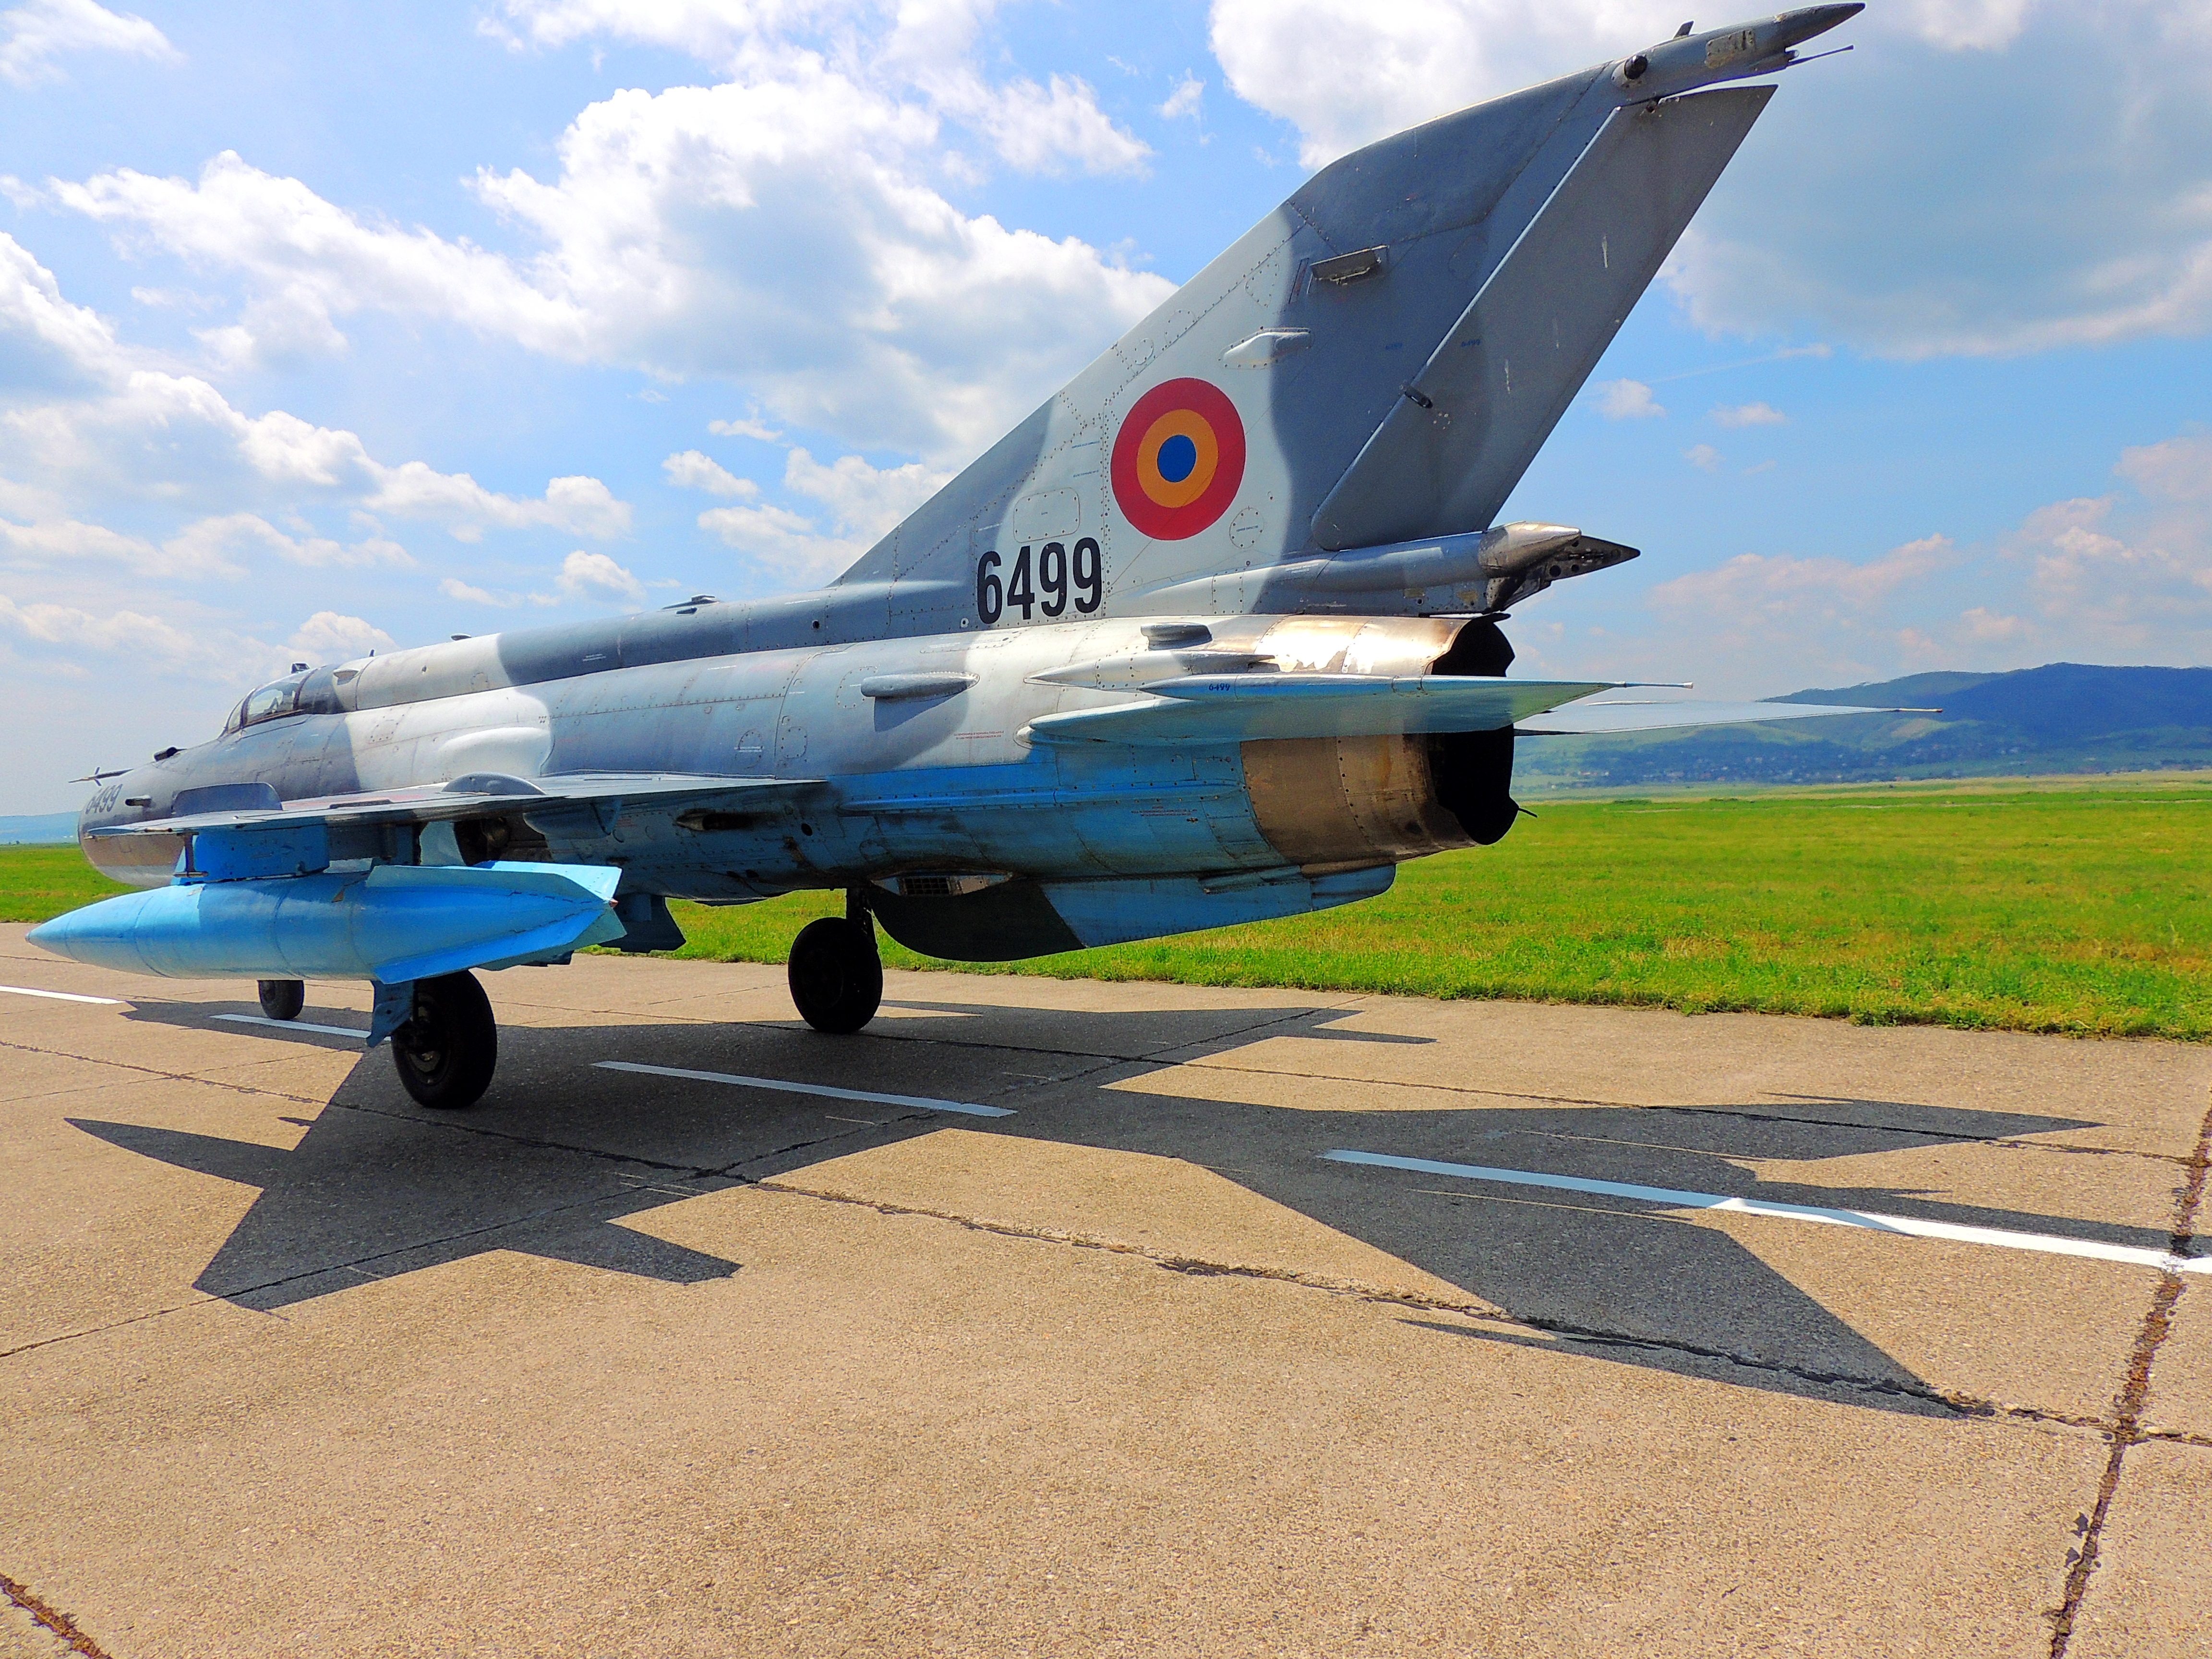
airplane, aircraft, jet, vehicle, aviation, wings, mig 21 lancer, supersonic, air force, jet aircraft, fighter aircraft, military aircraft, atmosphere of earth, sukhoi su 27